Pac-Man: Adventures in Time

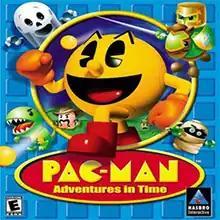

Pac-Man: Adventures in Time is a 2000 maze video game in the Pac-Man series developed by Creative Asylum and Mind's Eye Productions, and published by Hasbro Interactive, in collaboration with Namco. The game follows a formula similar to the original arcade game, while expanding on it with new features, including mazes that creatively play with 3D space. In the game, Pac-Man travels through various time periods using Professor Pac-Man's time machine to recover pieces of an ancient artifact.